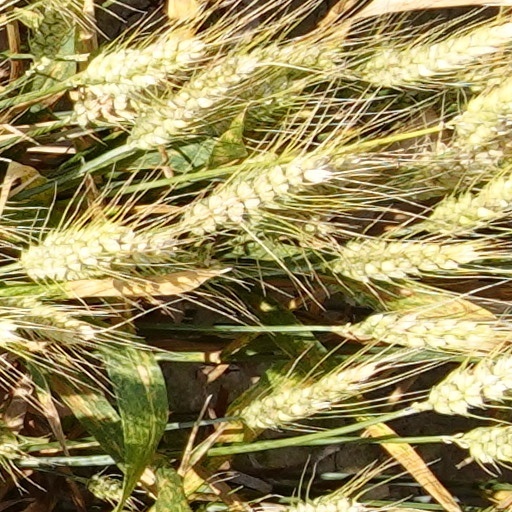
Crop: wheat